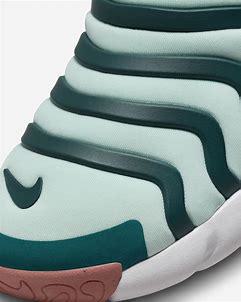
Brand: Nike
Model: Dynamo Go